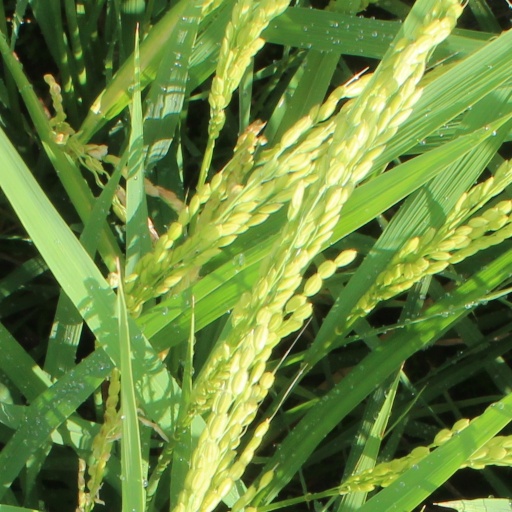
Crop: rice